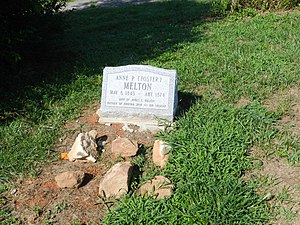
Tom Dooley / Tiden efter henrettelsen
Ann Meltons grav. Gravstenen er først sat op i 2012. Indtil da lå der bare en natursten uden indskrift på graven.
Tom Dooley var soldat i den amerikanske borgerkrig. Han var egentlig døbt Thomas C. Dula. Den 1. maj 1868 blev han hængt i Statesville, i Iredell County i North Carolina, USA for mordet på Laura Foster to år tidligere. Sagen vakte stor opmærksomhed og blev omtalt i aviser så langt væk som New York City.